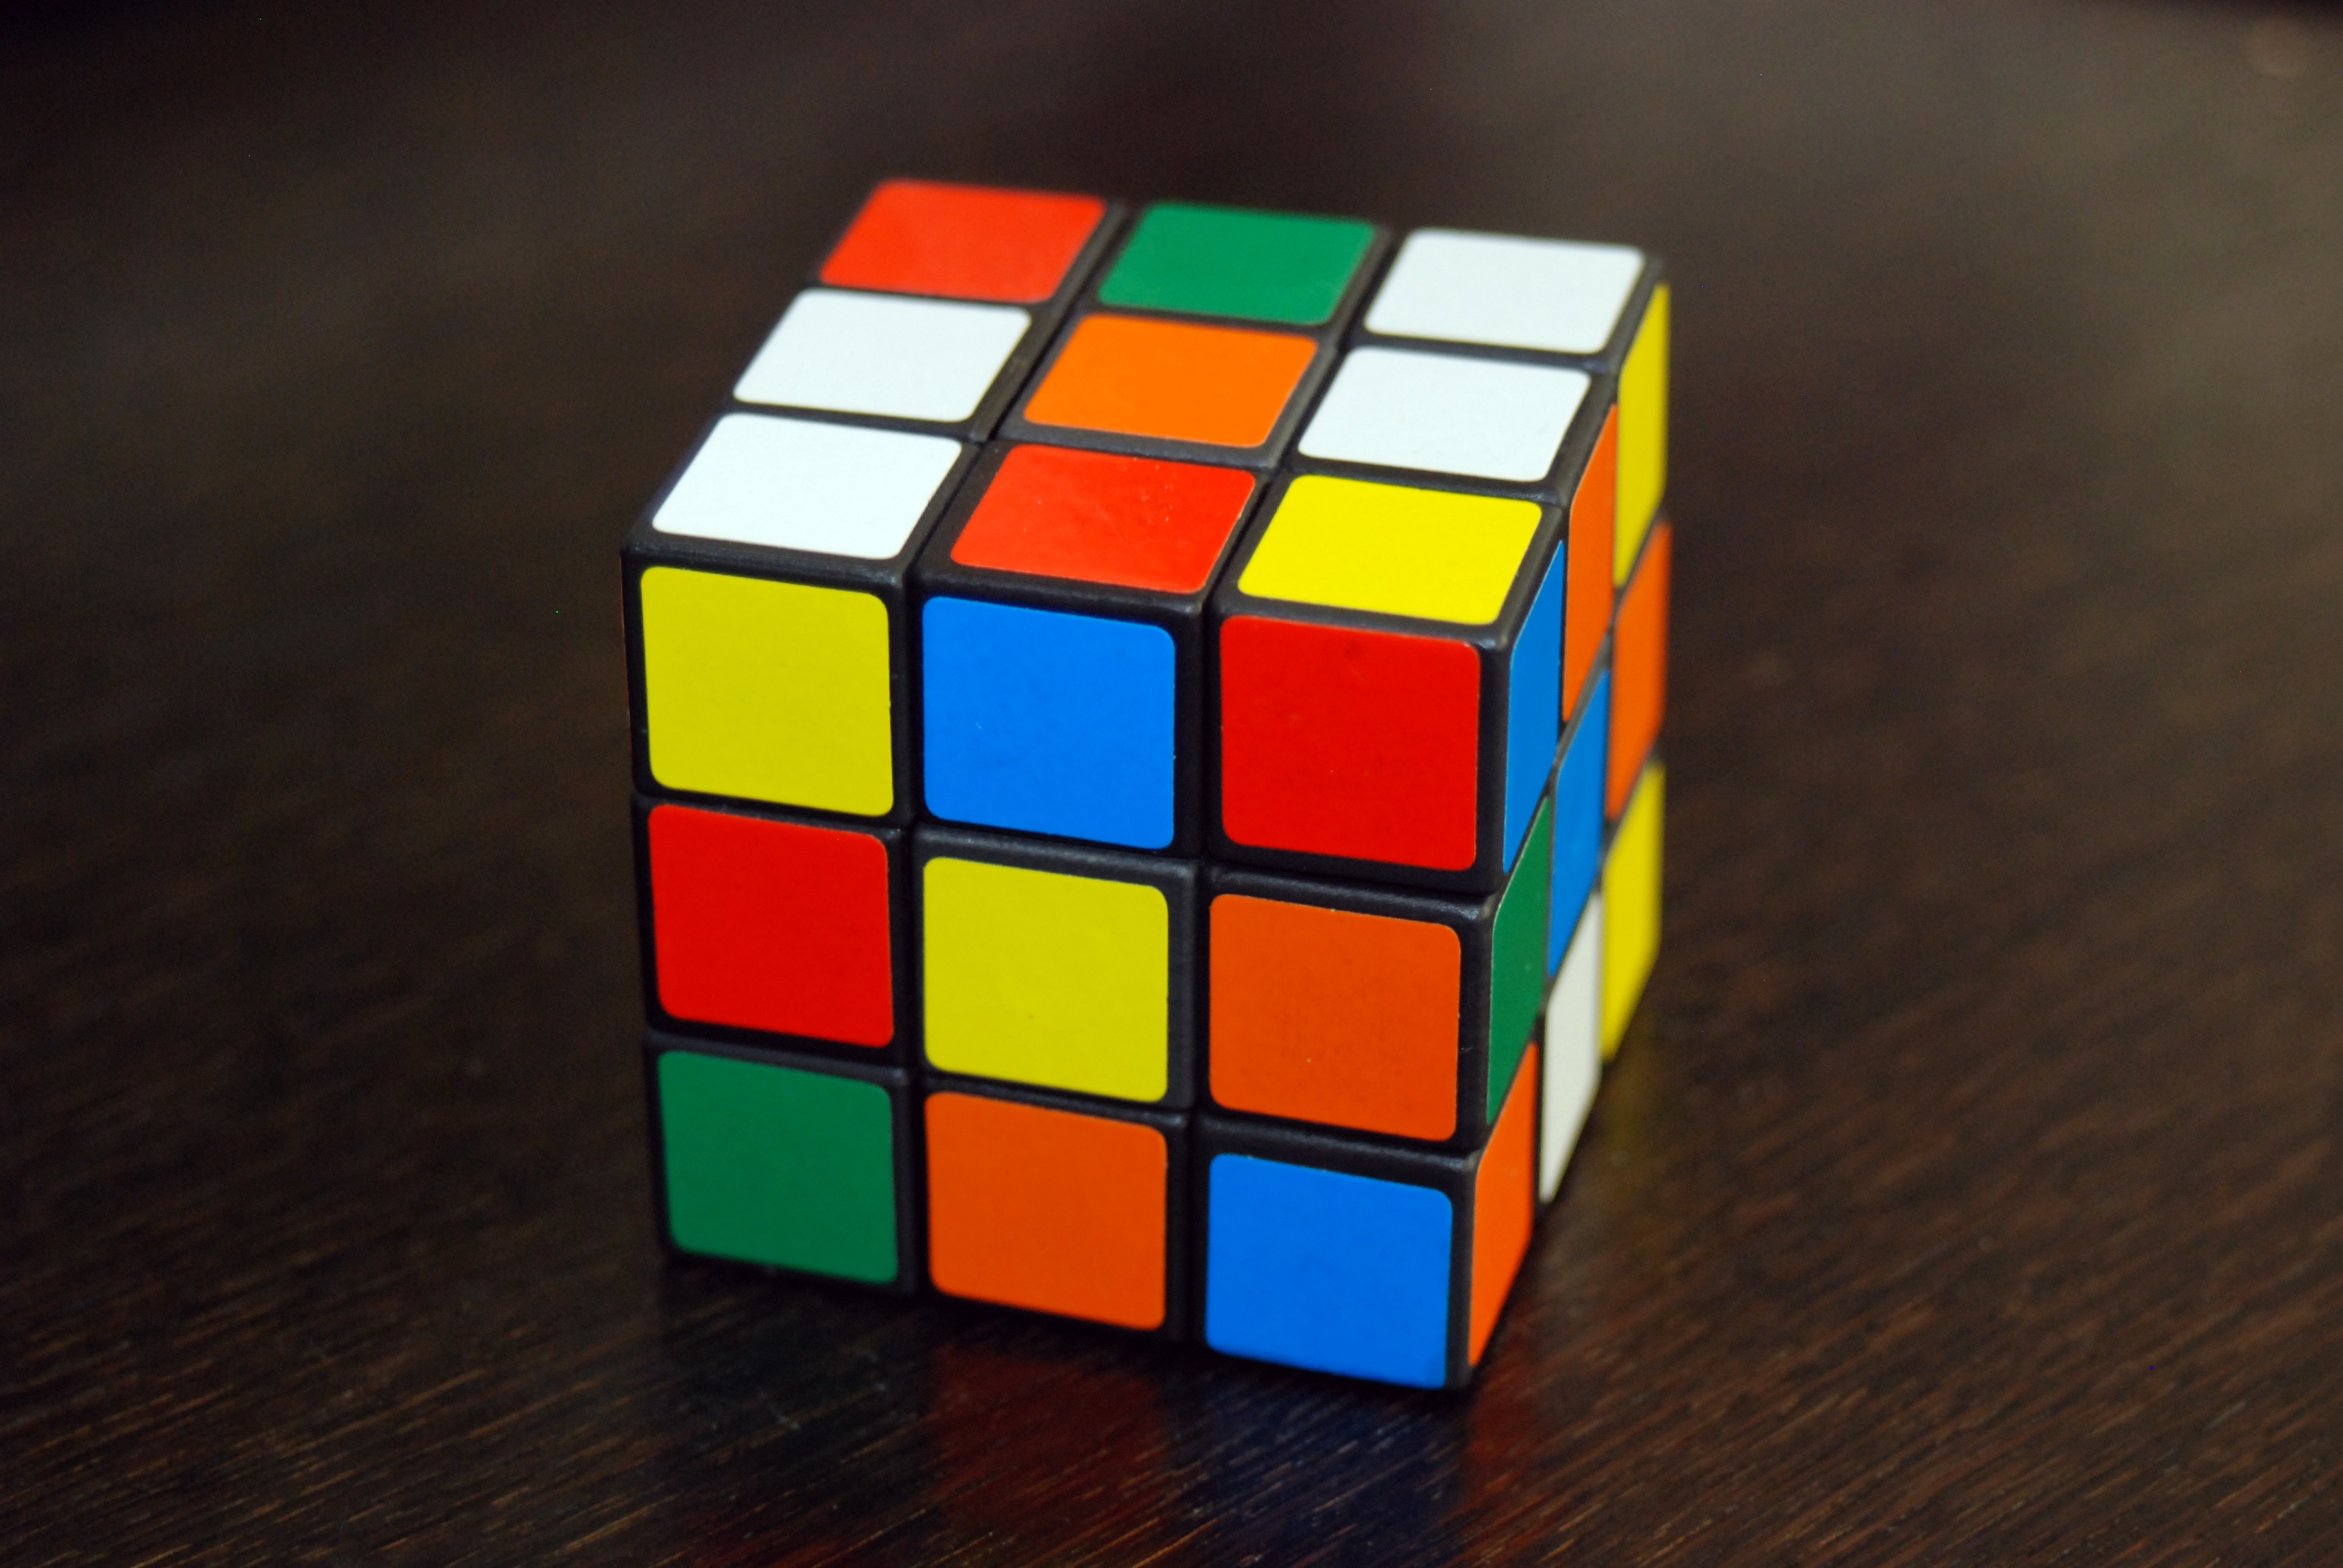
game, color, yellow, toy, education, strategy, cube, puzzle, rubik, solution, intelligence, success, solve, rubik's cube, rubik cube, mechanical puzzle, rubik's